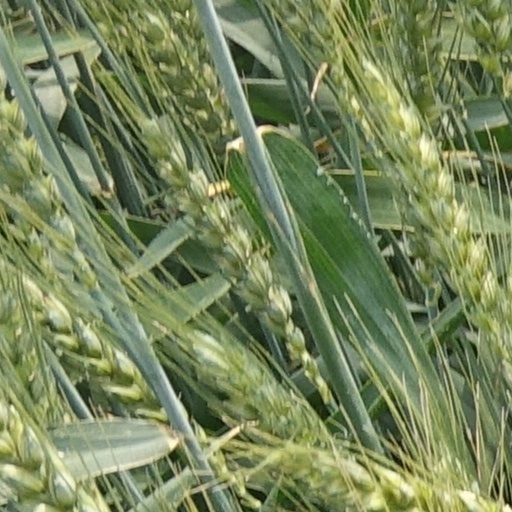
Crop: wheat